National Museum of the History of Ukraine

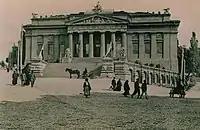
The Kyiv Art, Industry and Science Museum (now National Art Museum), 1904

The museum was supported by patrons, including the Tereshchenko and Khanenko families. They financed archaeological expeditions and helped to create collections with historical and ethnographic artefacts. The museum received new objects of applied art and coin collections as donations yearly.